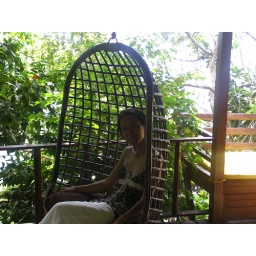
You look really at home in that basket chair